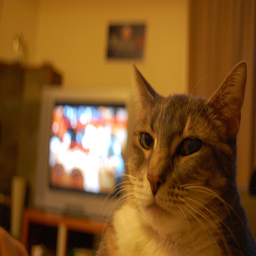
A cat looking at the camera with a television in the background.
A cat standing in front of a TV in a living room.
A cat sitting on a table with a tv on behind it.
a cat starring at the camera and a television in the background
a cat in front of the tv giving a disapproving look